Tripod (photography)

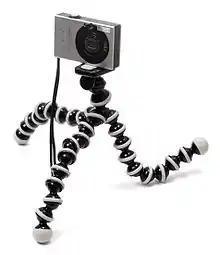
A tripod with flexible legs permitting it to grip to some objects.

Small "tabletop" tripods (sometimes called "tablepods") are also available, ranging from relatively flimsy models costing less than US$20, to professional models that can cost up to US$800 and can support up to 68 kg (150 lb). They are used in situations where a full sized tripod would be too bulky to carry. An alternative is a "clamp-pod", which is a ball head attached to a C-clamp.